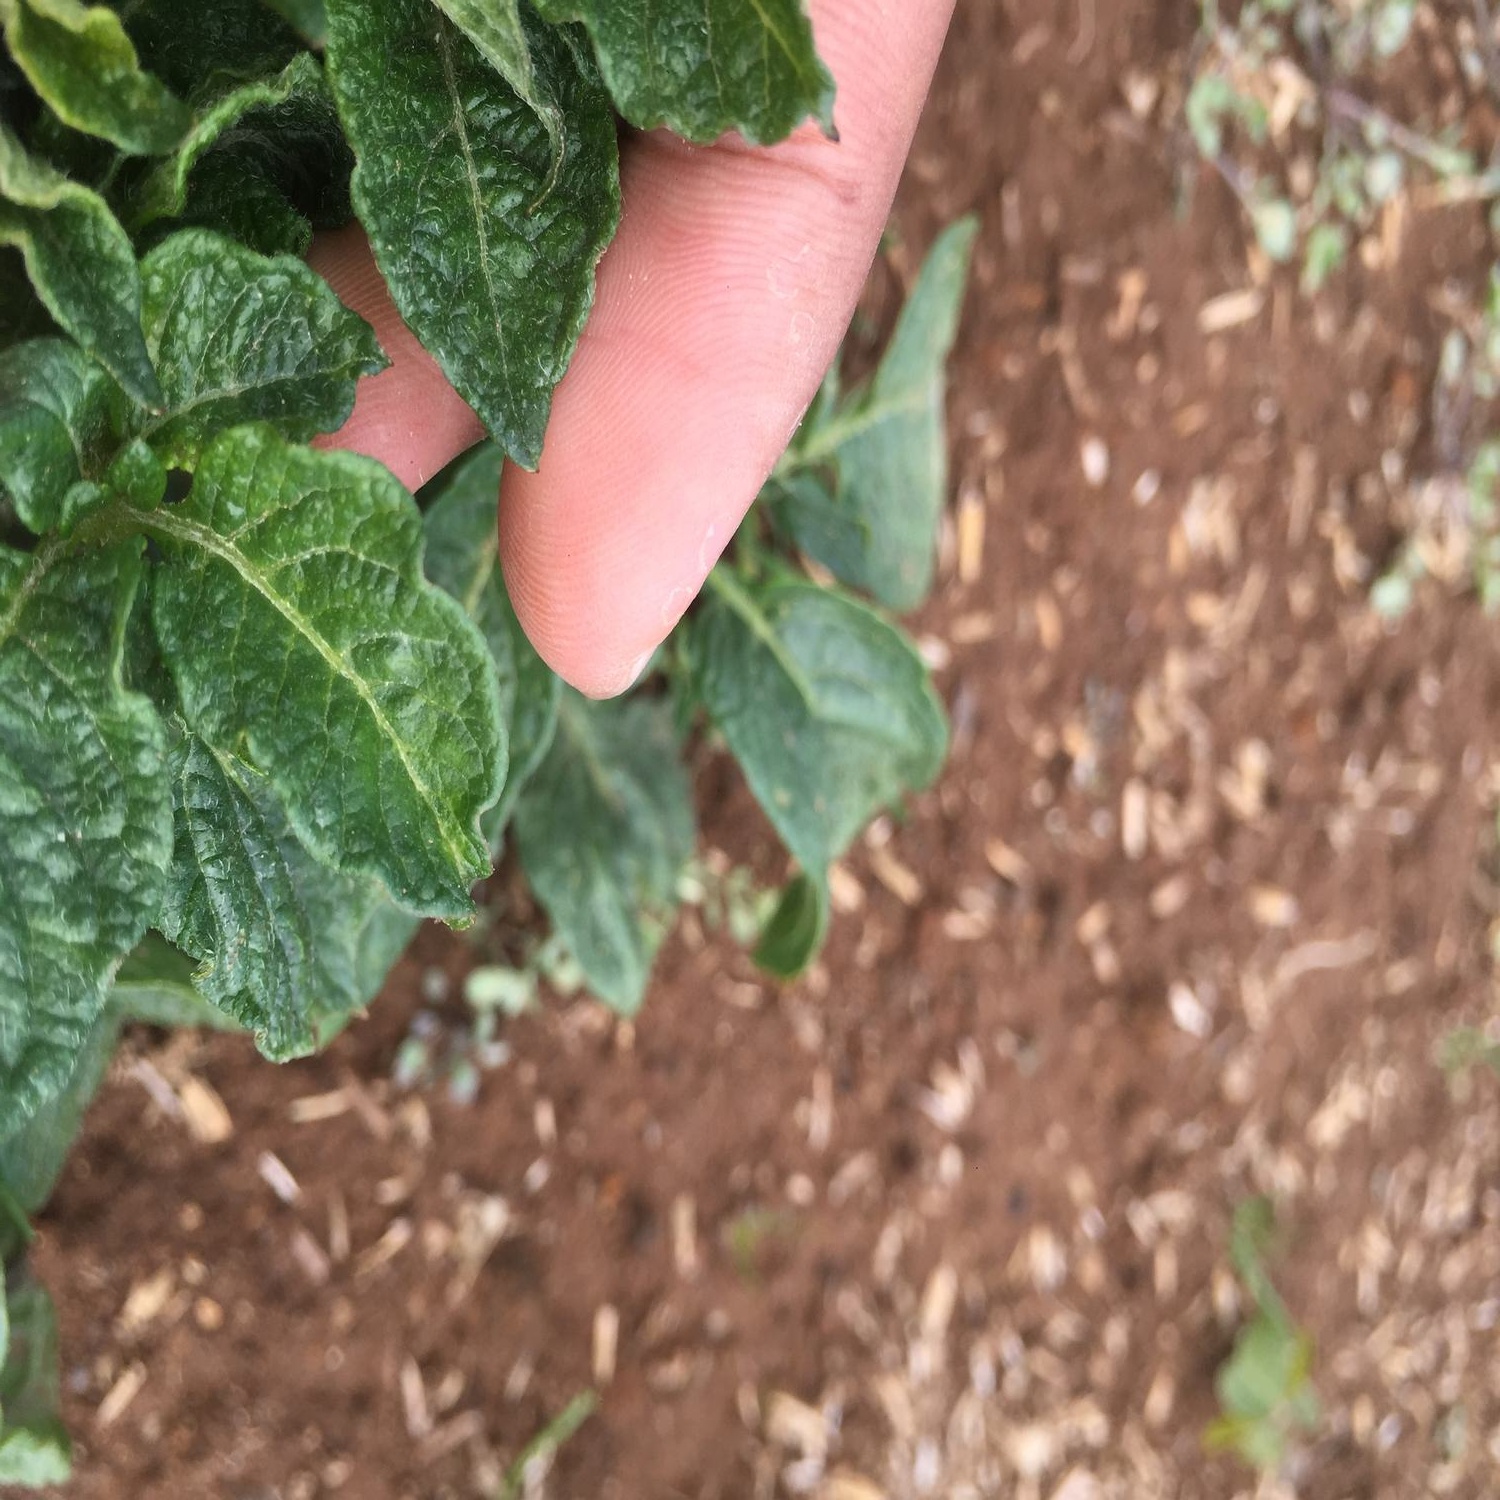
Etiqueta: Virus